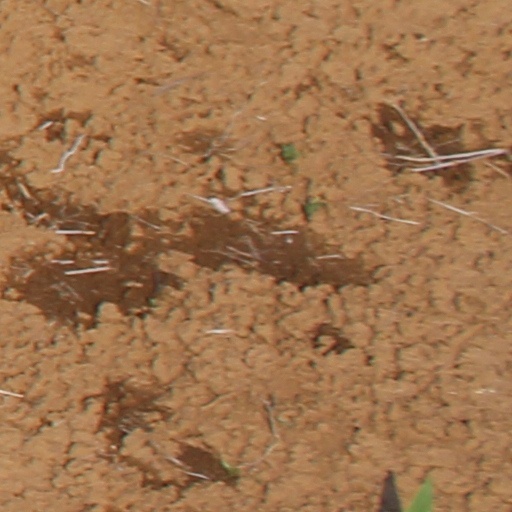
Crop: wheat